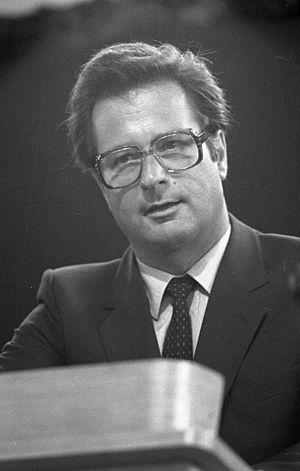
Cet article dresse la liste des ministres allemands chargés des Affaires étrangères.